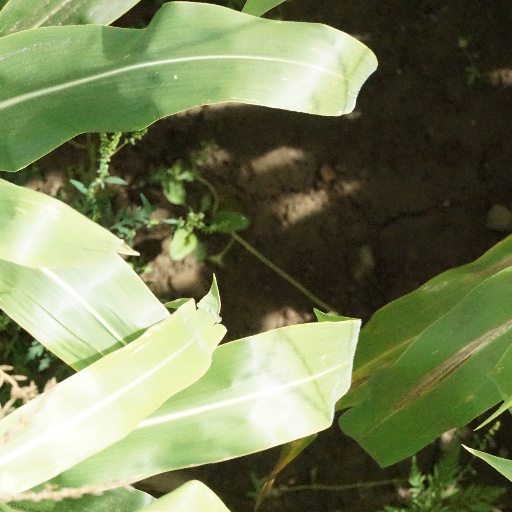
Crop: maize; corn